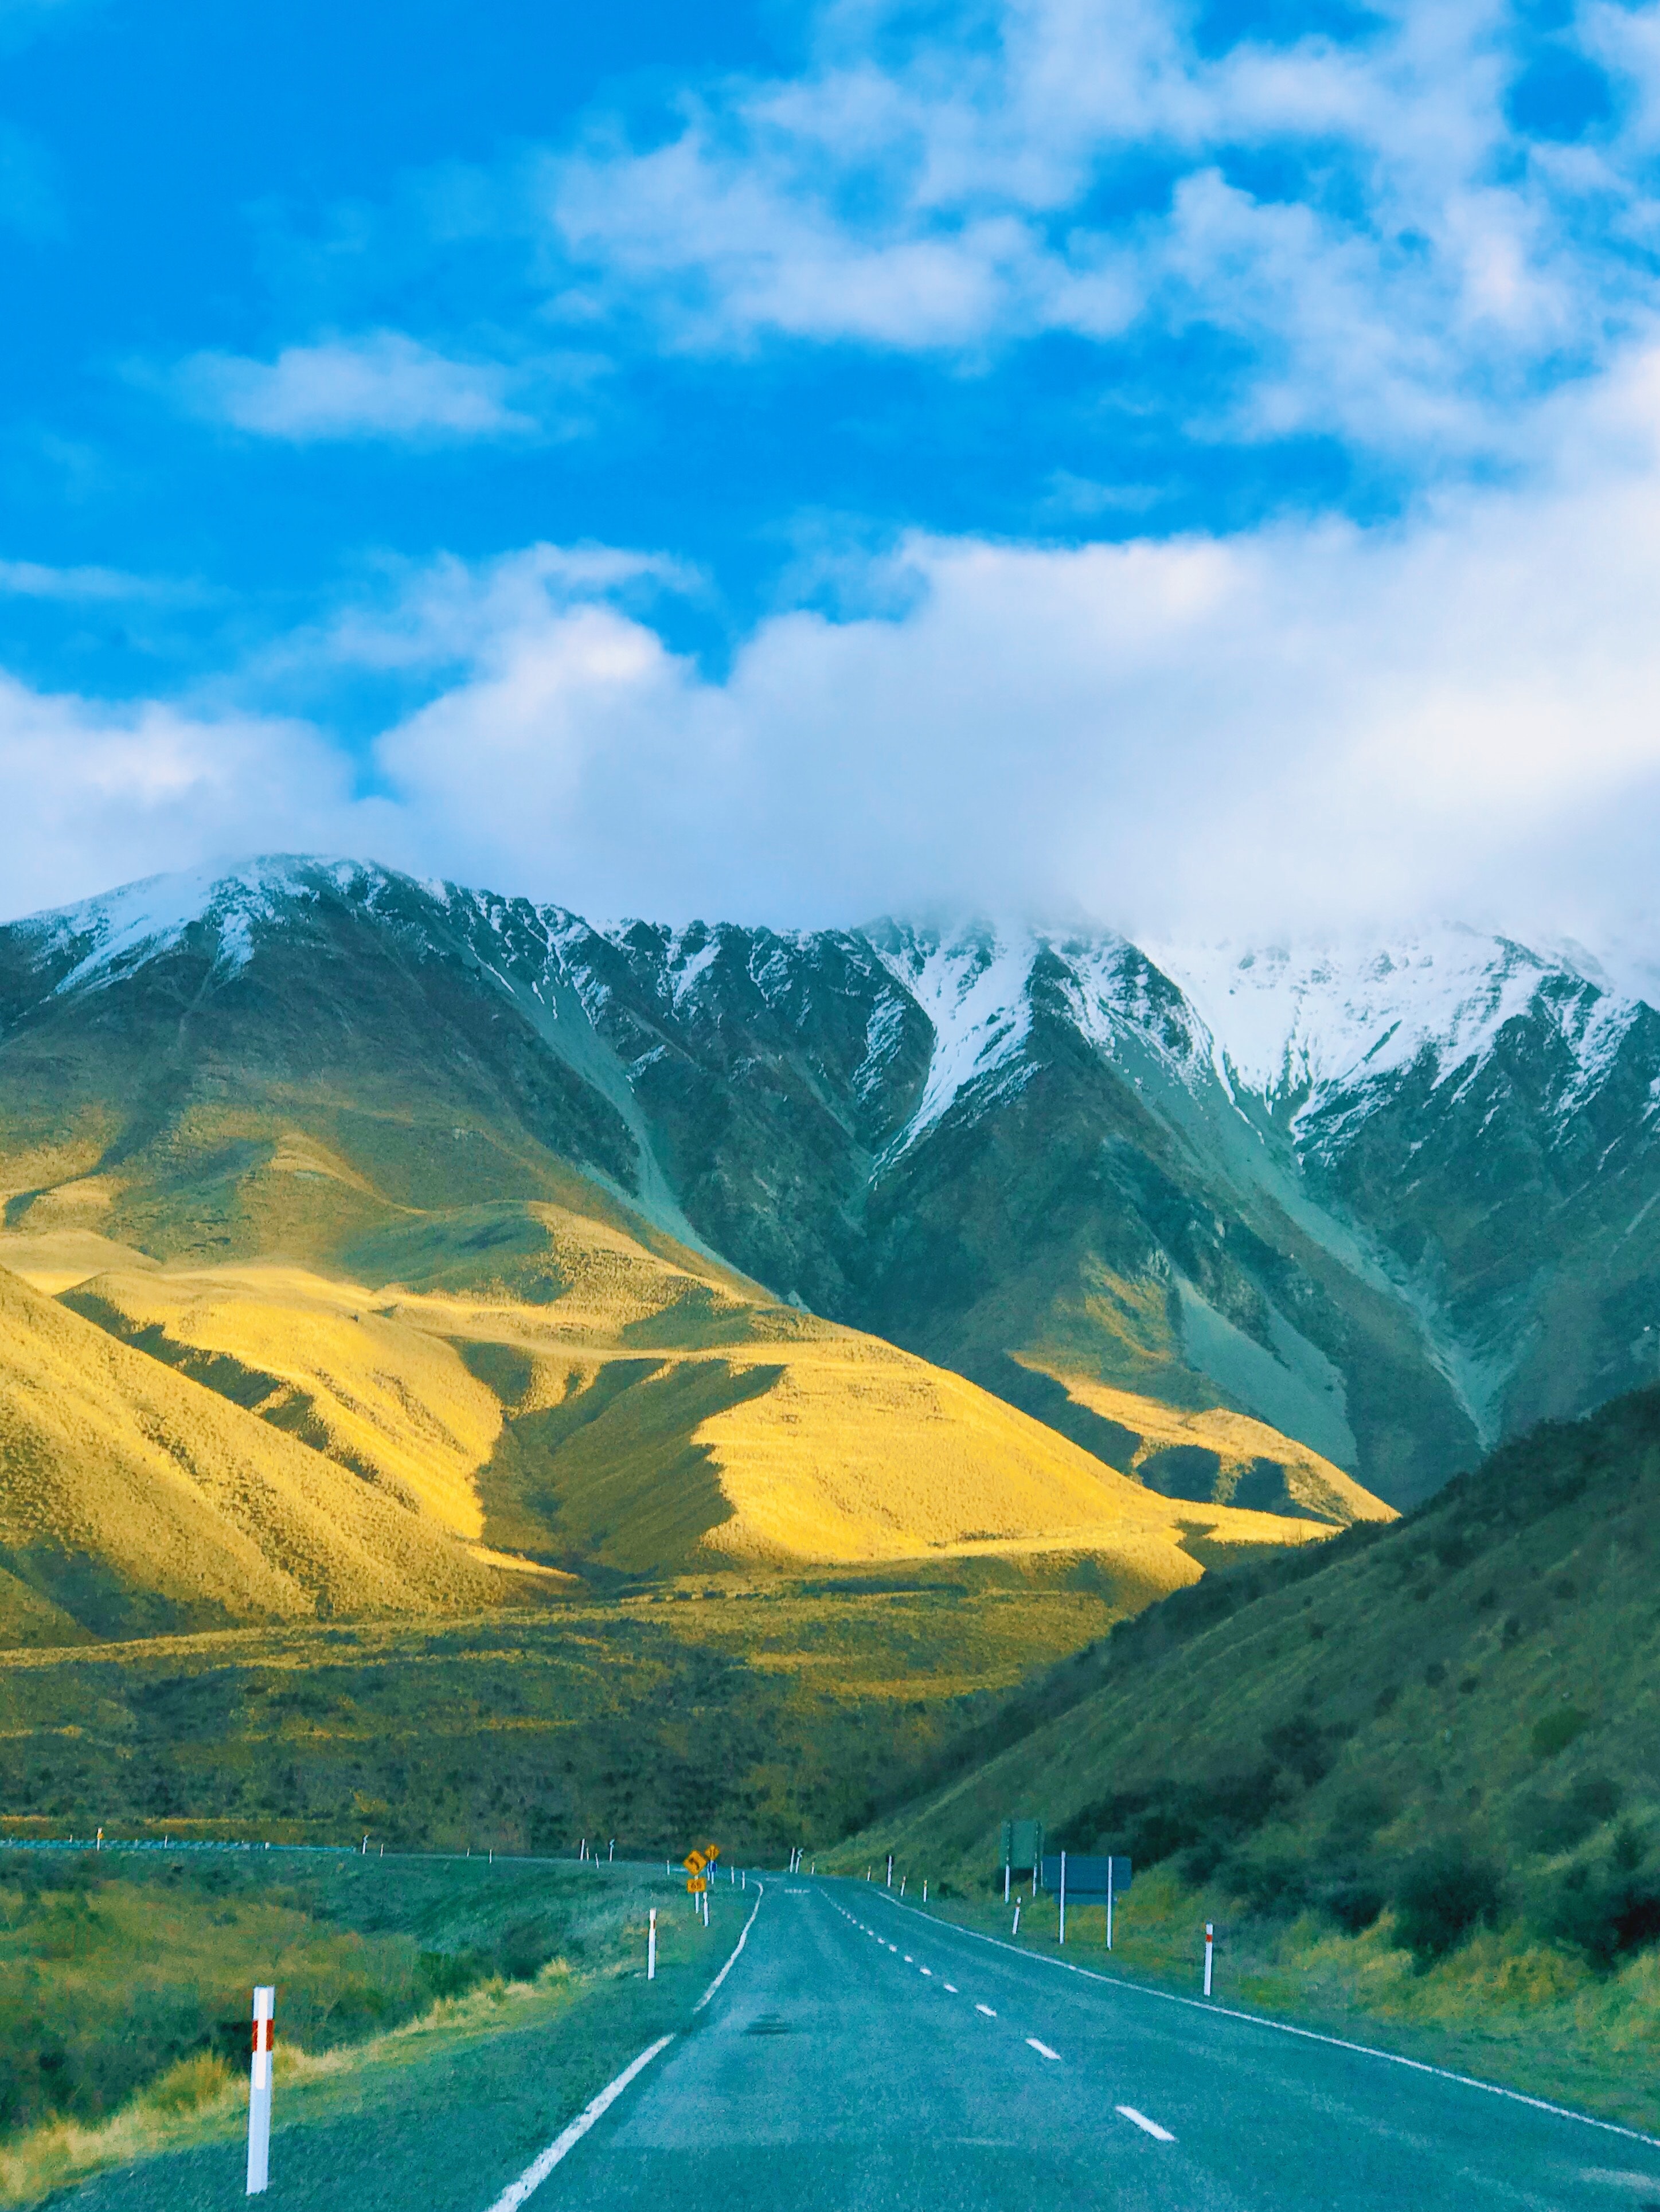
mountainous landforms, mountain, natural landscape, highland, sky, road, nature, blue, mountain range, green, highway, grassland, cloud, yellow, hill, daytime, wilderness, infrastructure, alps, mountain pass, hill station, valley, tree, grass, landscape, ecoregion, fell, ridge, line, rural area, road trip, asphalt, thoroughfare, tourism, national park, mount scenery, road surface, vacation, plain, world, nonbuilding structure, plateau